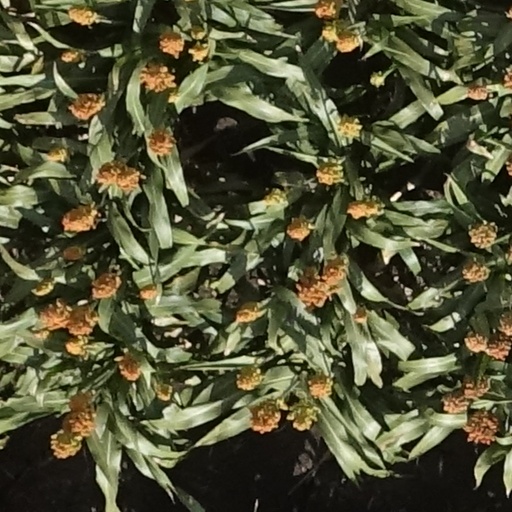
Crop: sorghum